Hyrylä

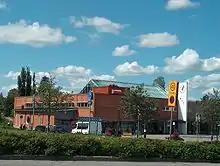
Library of Hyrylä

Hyrylä (also ) is one of the three villages and the administrative centre of Tuusula, with a population of about 19,500 residents.